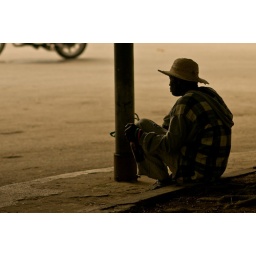
spotted this guy sitting in the shade of a tree in the old centre of Havana.